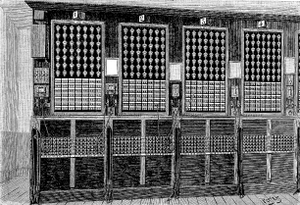
Le bureau central de la Société générale des téléphones à la Villette (Paris)